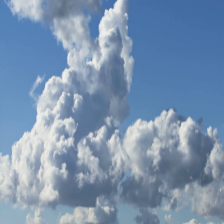
Cloud type: Cumulonimbus